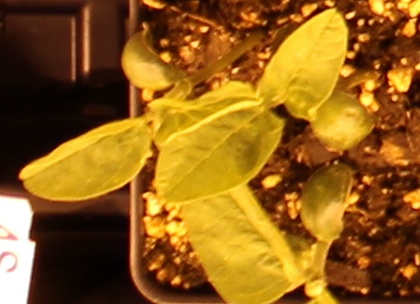
Label: Soybean